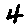
Label: 4